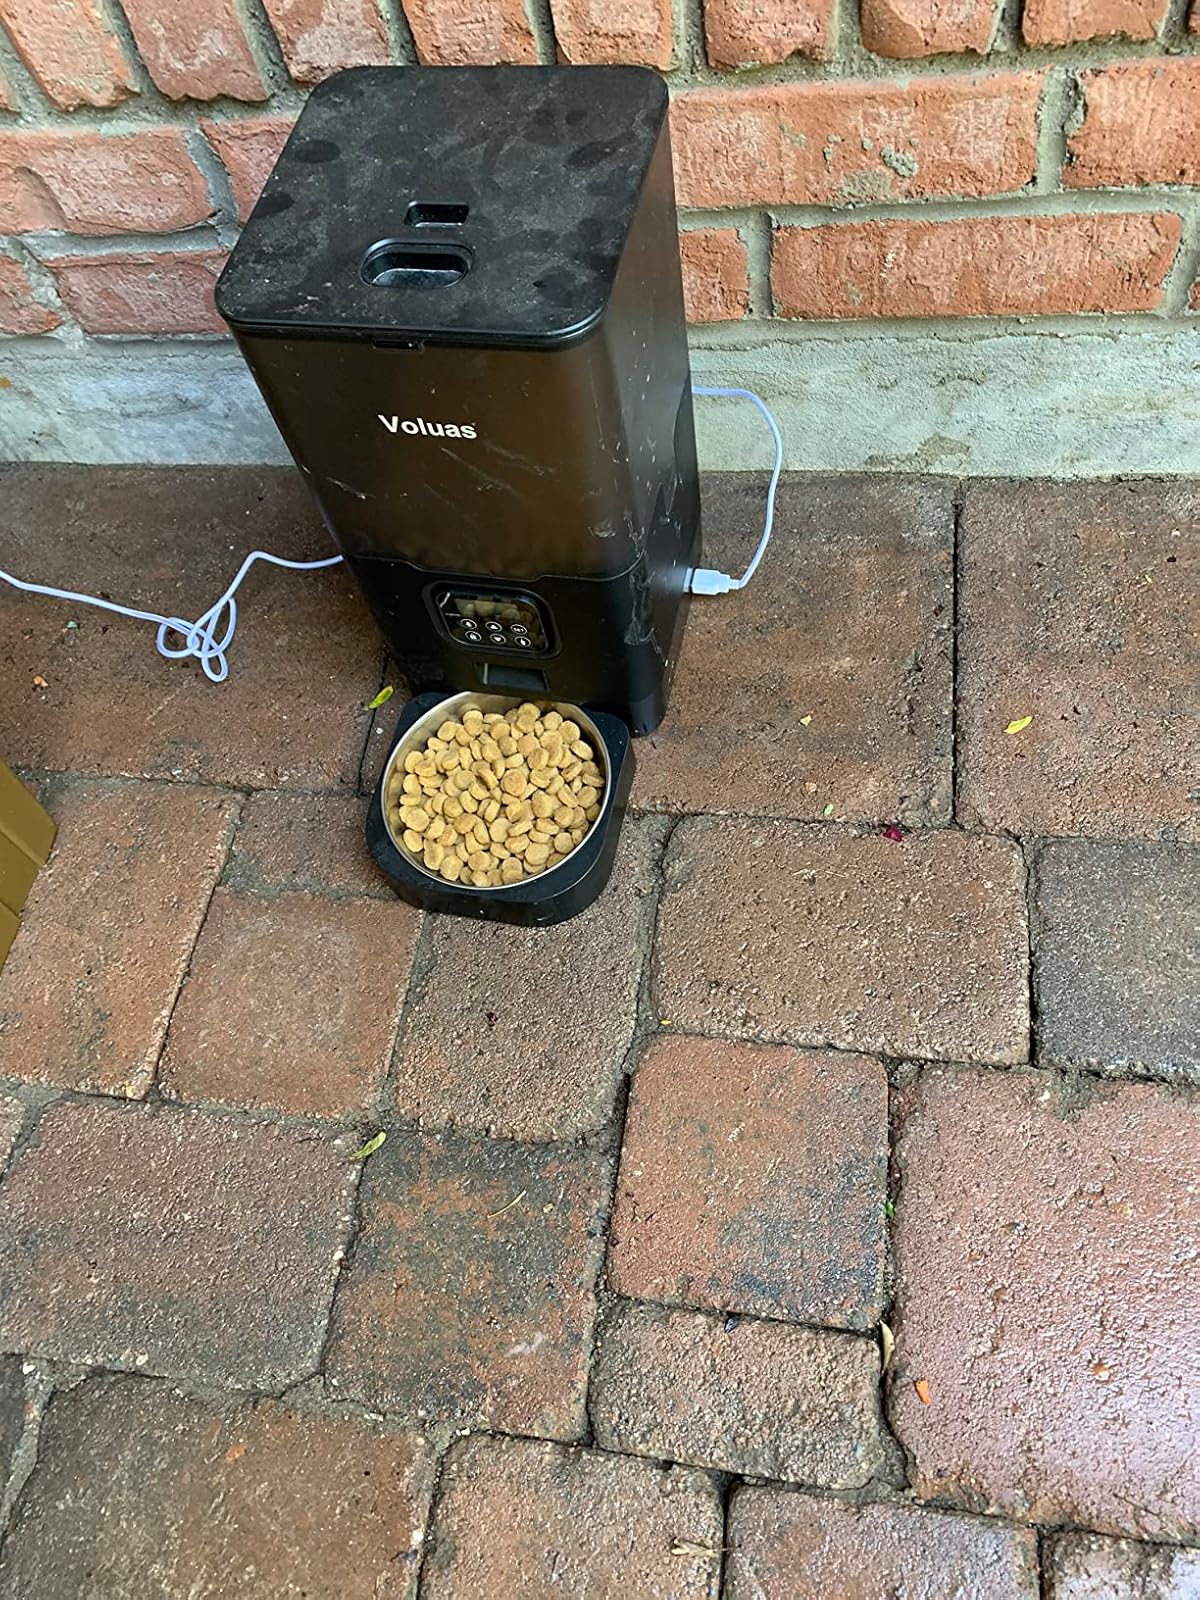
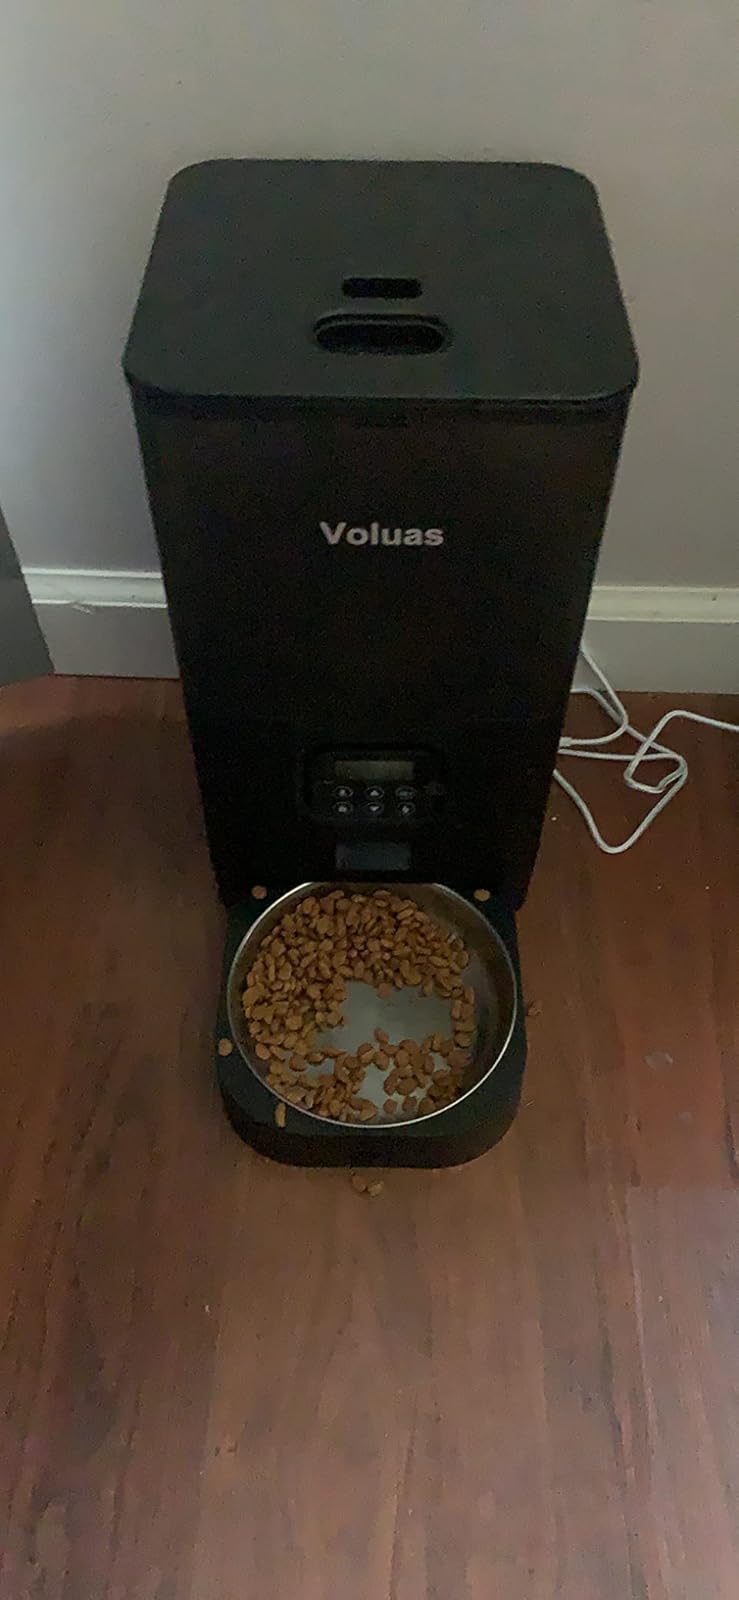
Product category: items_feeder
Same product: yes